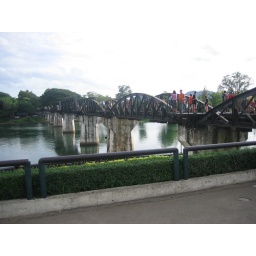
bridge over the river kwai, kanchaniburi